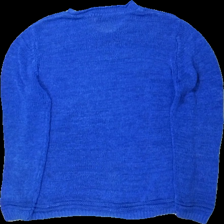
View: back
Type: Top
Category: Ladies
Brand: Not in the list
Brand text on label: Gianini
Colors: Blue
Material: 51% viskos 49% nylon
Pattern: Other
Cut: C-collar
Size: M
Season: All
Stains: Minor
Holes: Minor
Damage: smuts fläck
Damage location: top left
Damage 2: smuts fläckar
Damage 2 location: middle center
Damage 3: smuts fläckar och hål
Damage 3 location: bottom center
Price range: <50
Recommended usage: Export
Description: stickad top